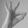
ASL letter: F